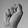
ASL letter: S